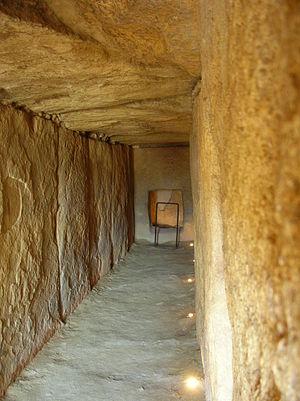
Le dolmen de Viera est situé dans la commune d'Antequera, en Andalousie. Avec le dolmen de Menga et celui d'El Romeral, il forme l'ensemble archéologique des dolmens d'Antequera.